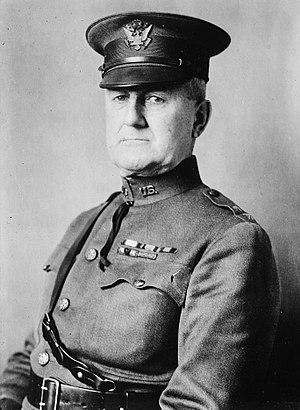
James Guthrie Harbord est un lieutenant général de l'armée des États-Unis. Il est aussi président et membre du conseil d'administration de RCA.